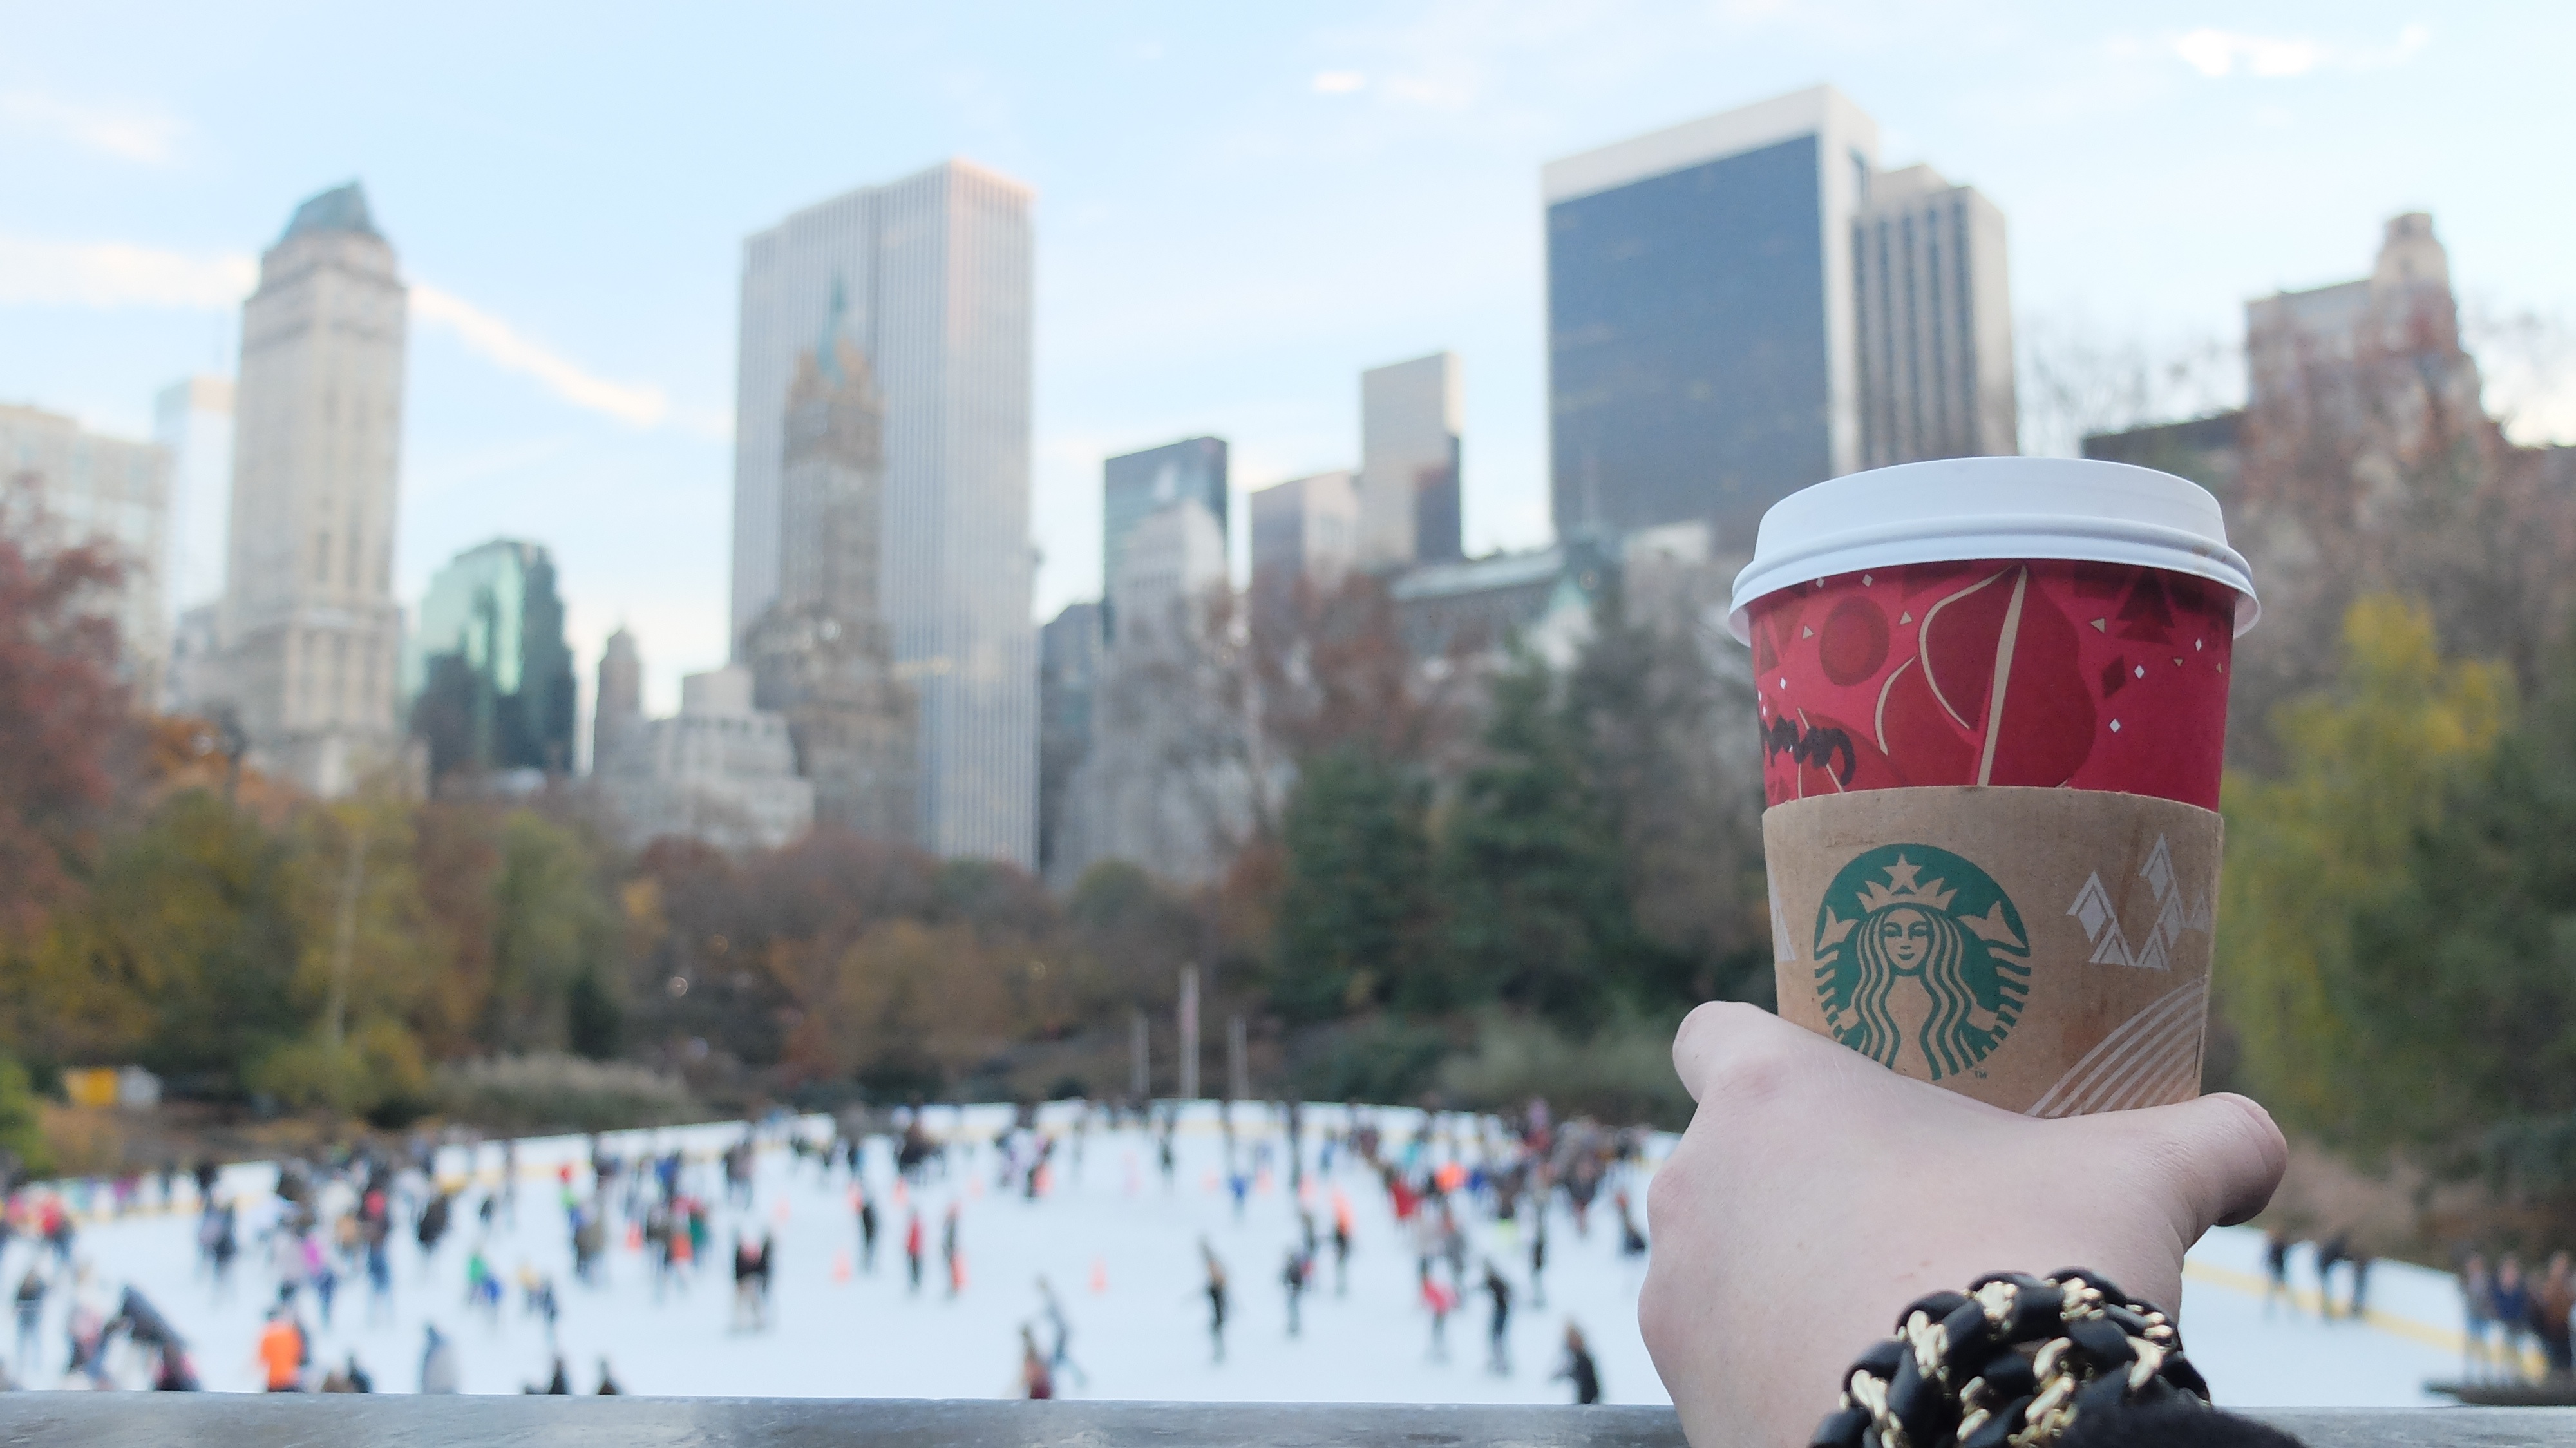
snow, winter, city, crowd, weather, season, endurance